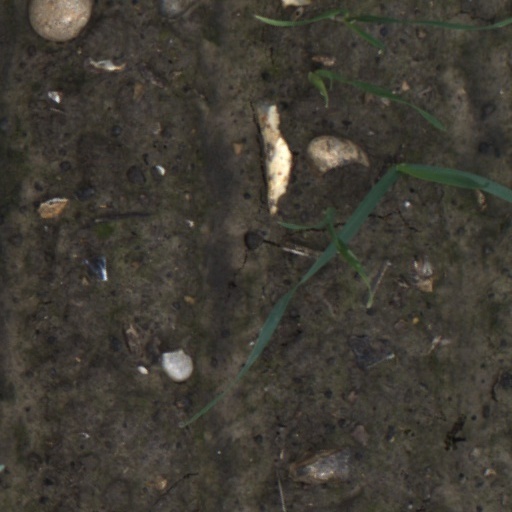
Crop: wheat